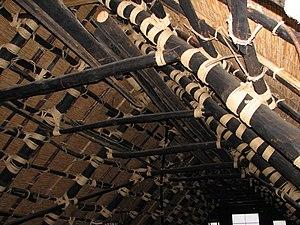
Intérieur de la maison Wada de style gassho-zukuri, village de Ogimachi, Shirakawa-go, préfecture de Gifu, Japon
Les minka sont des maisons japonaises de type traditionnel. Il s'agit d'un groupe d'architecture vernaculaire, construite dans l'un des nombreux styles traditionnels de construction propres à l'architecture japonaise.